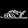
Label: Sandal